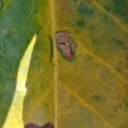
Label: Miner